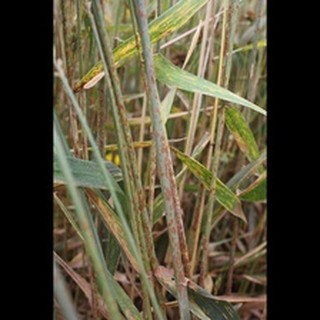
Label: wheat_black_rust